History of Ukraine

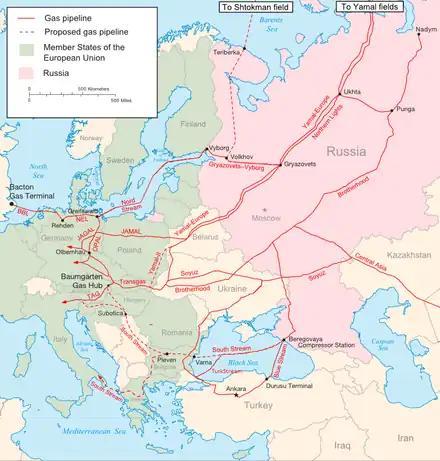
Natural gas pipelines from Russia to Europe

In 1954, the Crimean Peninsula was transferred from the Russian Soviet Federative Socialist Republic (RSFSR) to the Ukrainian SSR. The transfer was largely administrative, as both the RSFSR and the Ukrainian SSR were part of the Soviet Union, and it was part of Khrushchev's broader strategy, rather than a gesture of genuine autonomy for Ukraine. Meanwhile, Ukrainian nationalists, including remnants of the Organization of Ukrainian Nationalists (OUN) and the Ukrainian Insurgent Army (UPA), continued to face persecution. While the UPA's armed resistance had been largely crushed by the early 1950s, nationalist sentiments remained a clandestine force, particularly among intellectuals and rural populations. Those who strayed too far from Soviet ideology faced censorship, harassment, and sometimes imprisonment. Despite the brief cultural revival and improvements in living standards, the era was marked by continued economic inefficiency and political repression. The limited freedoms allowed under Khrushchev's rule fostered a new generation of Ukrainian intellectuals who began to explore national identity in ways that would later fuel the dissident movement. However, despite these small steps toward cultural and intellectual freedom, Ukraine remained firmly under Soviet control, with little political autonomy or room for genuine national development.